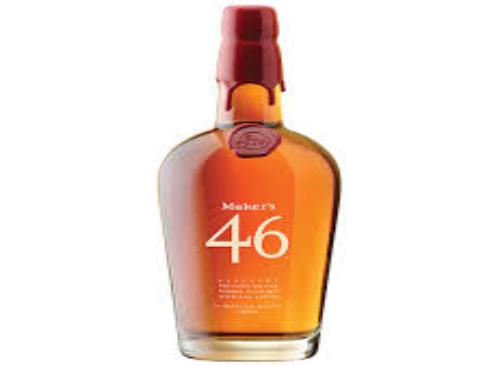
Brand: Maker's Mark
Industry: Food